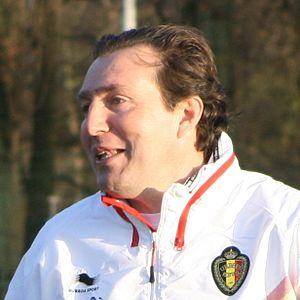
Marc Wilmots durant un entrainement des Diables Rouges